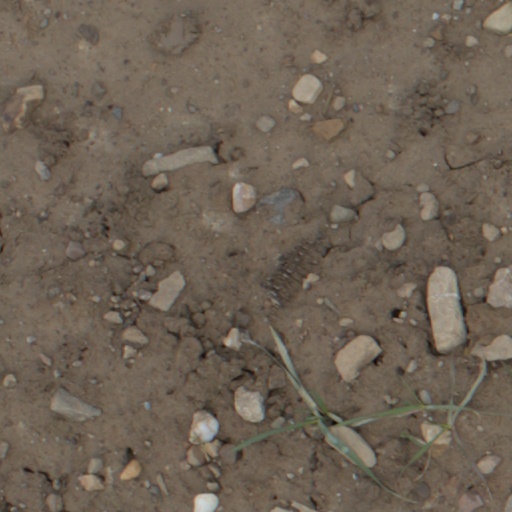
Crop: wheat